18 (film)

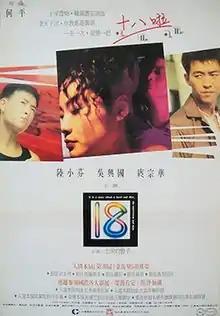
Official poster

18 is a 1993 Taiwanese experimental film directed by Ho Ping, written by Ho Ping and Kuo Cheng, based on Kuo Cheng's 1991 short story "God's Dice" (上帝的骰子).